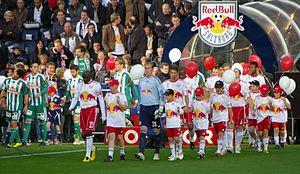
Red Bull GmbH est une société autrichienne qui commercialise les boissons énergisantes, commercialisant notamment la boisson énergisante Red Bull. Fondée en 1984 par Dietrich Mateschitz et Chaleo Yoovidhya, son siège social se situe à Fuschl am See, dans le land de Salzbourg en Autriche.